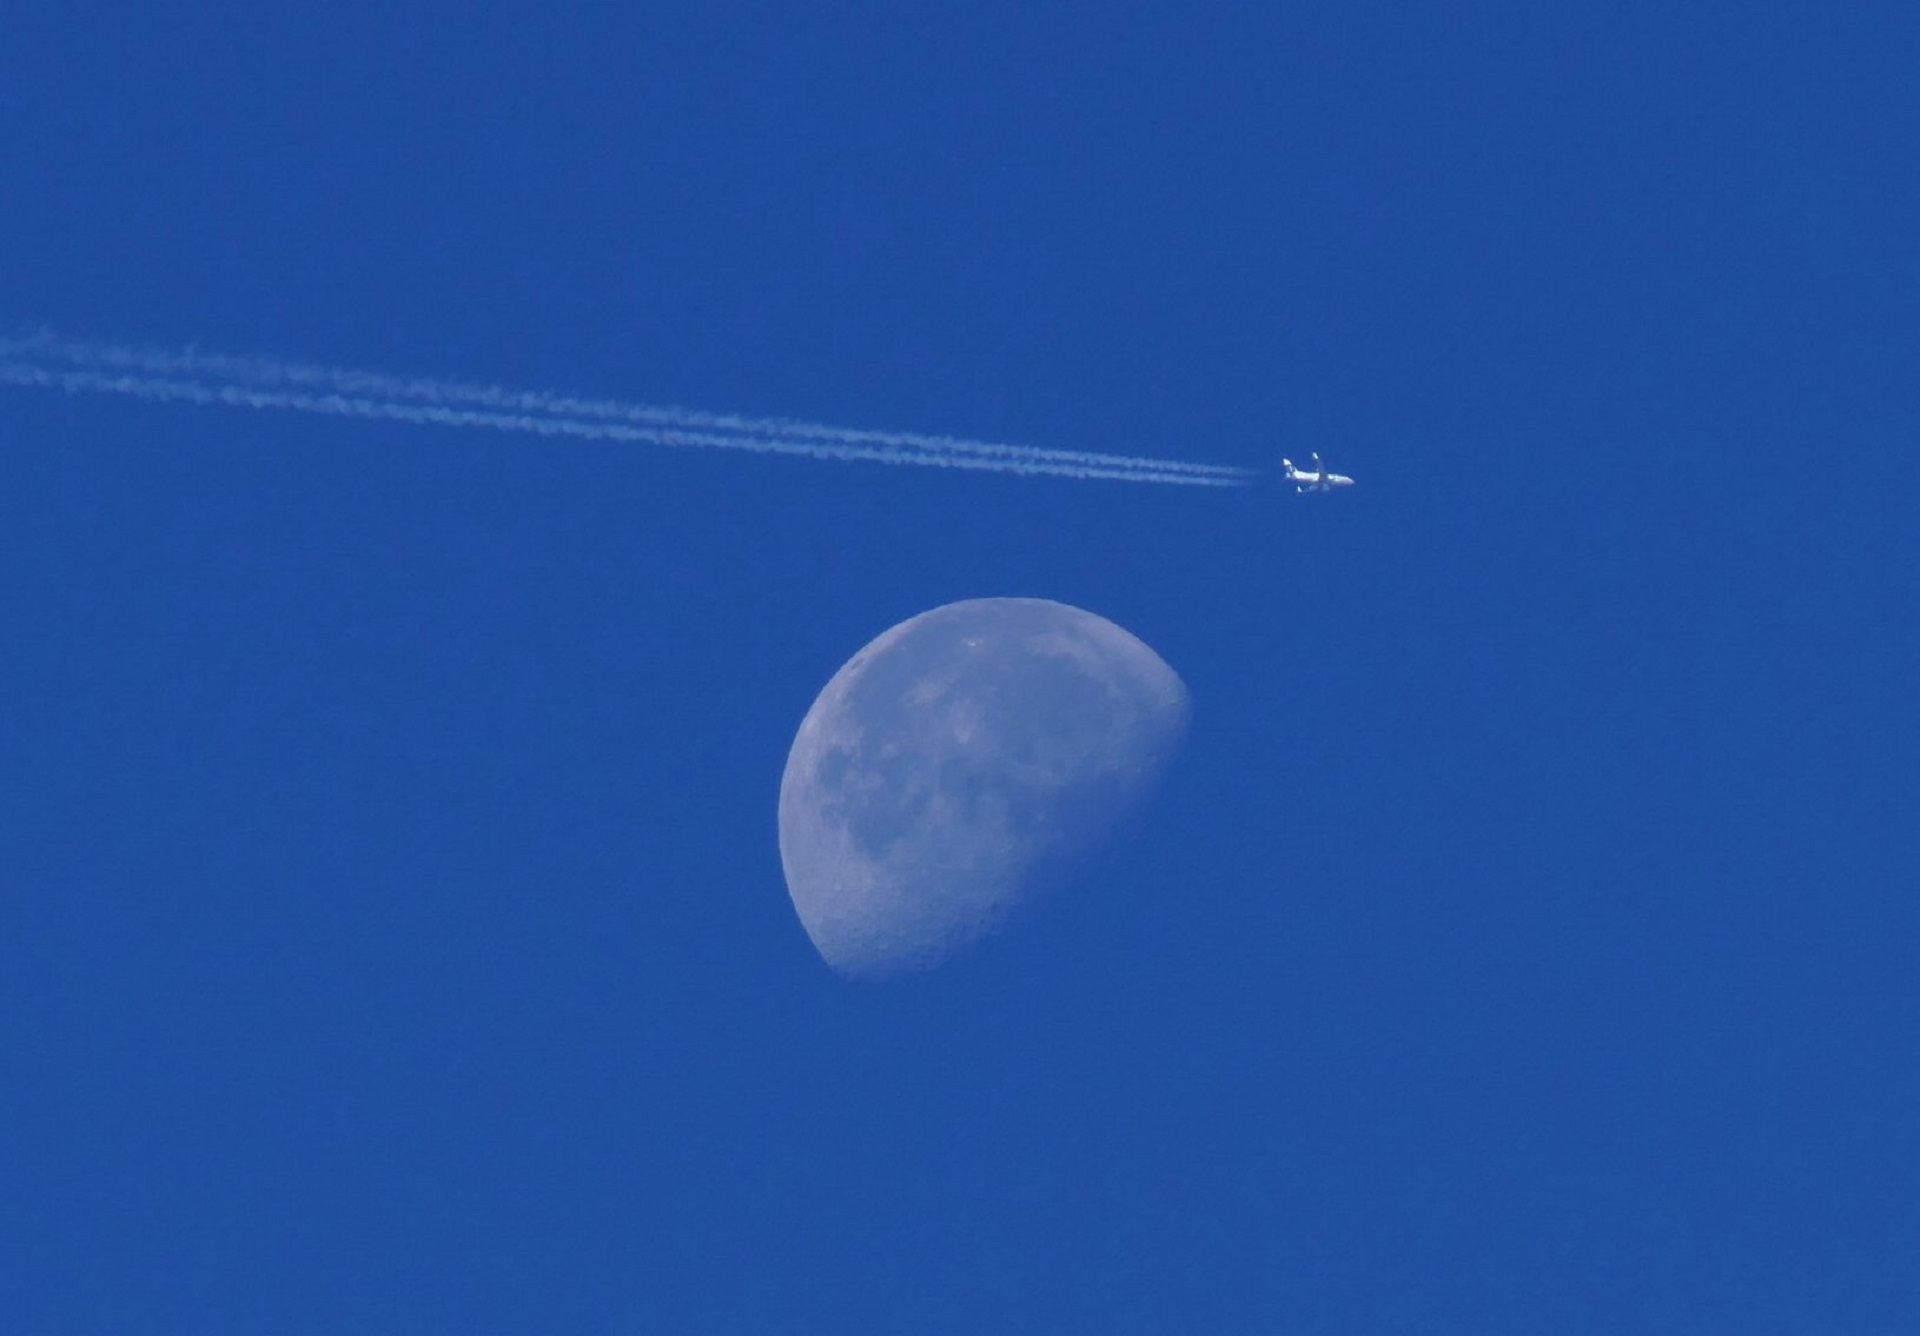
wing, sky, night, atmosphere, flying, airplane, aircraft, jet, high, aviation, flight, blue, moon, astronomical object, atmosphere of earth